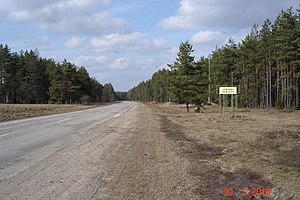
Sērenes pagasts
Skilt ved vej i pagastet
Sērenes pagasts er en territorial enhed i Jaunjelgavas novads i Letland. Pagasten havde 857 indbyggere i 2010 og omfatter et areal på 119,08 kvadratkilometer. Hovedbyen i pagasten er Sērene.